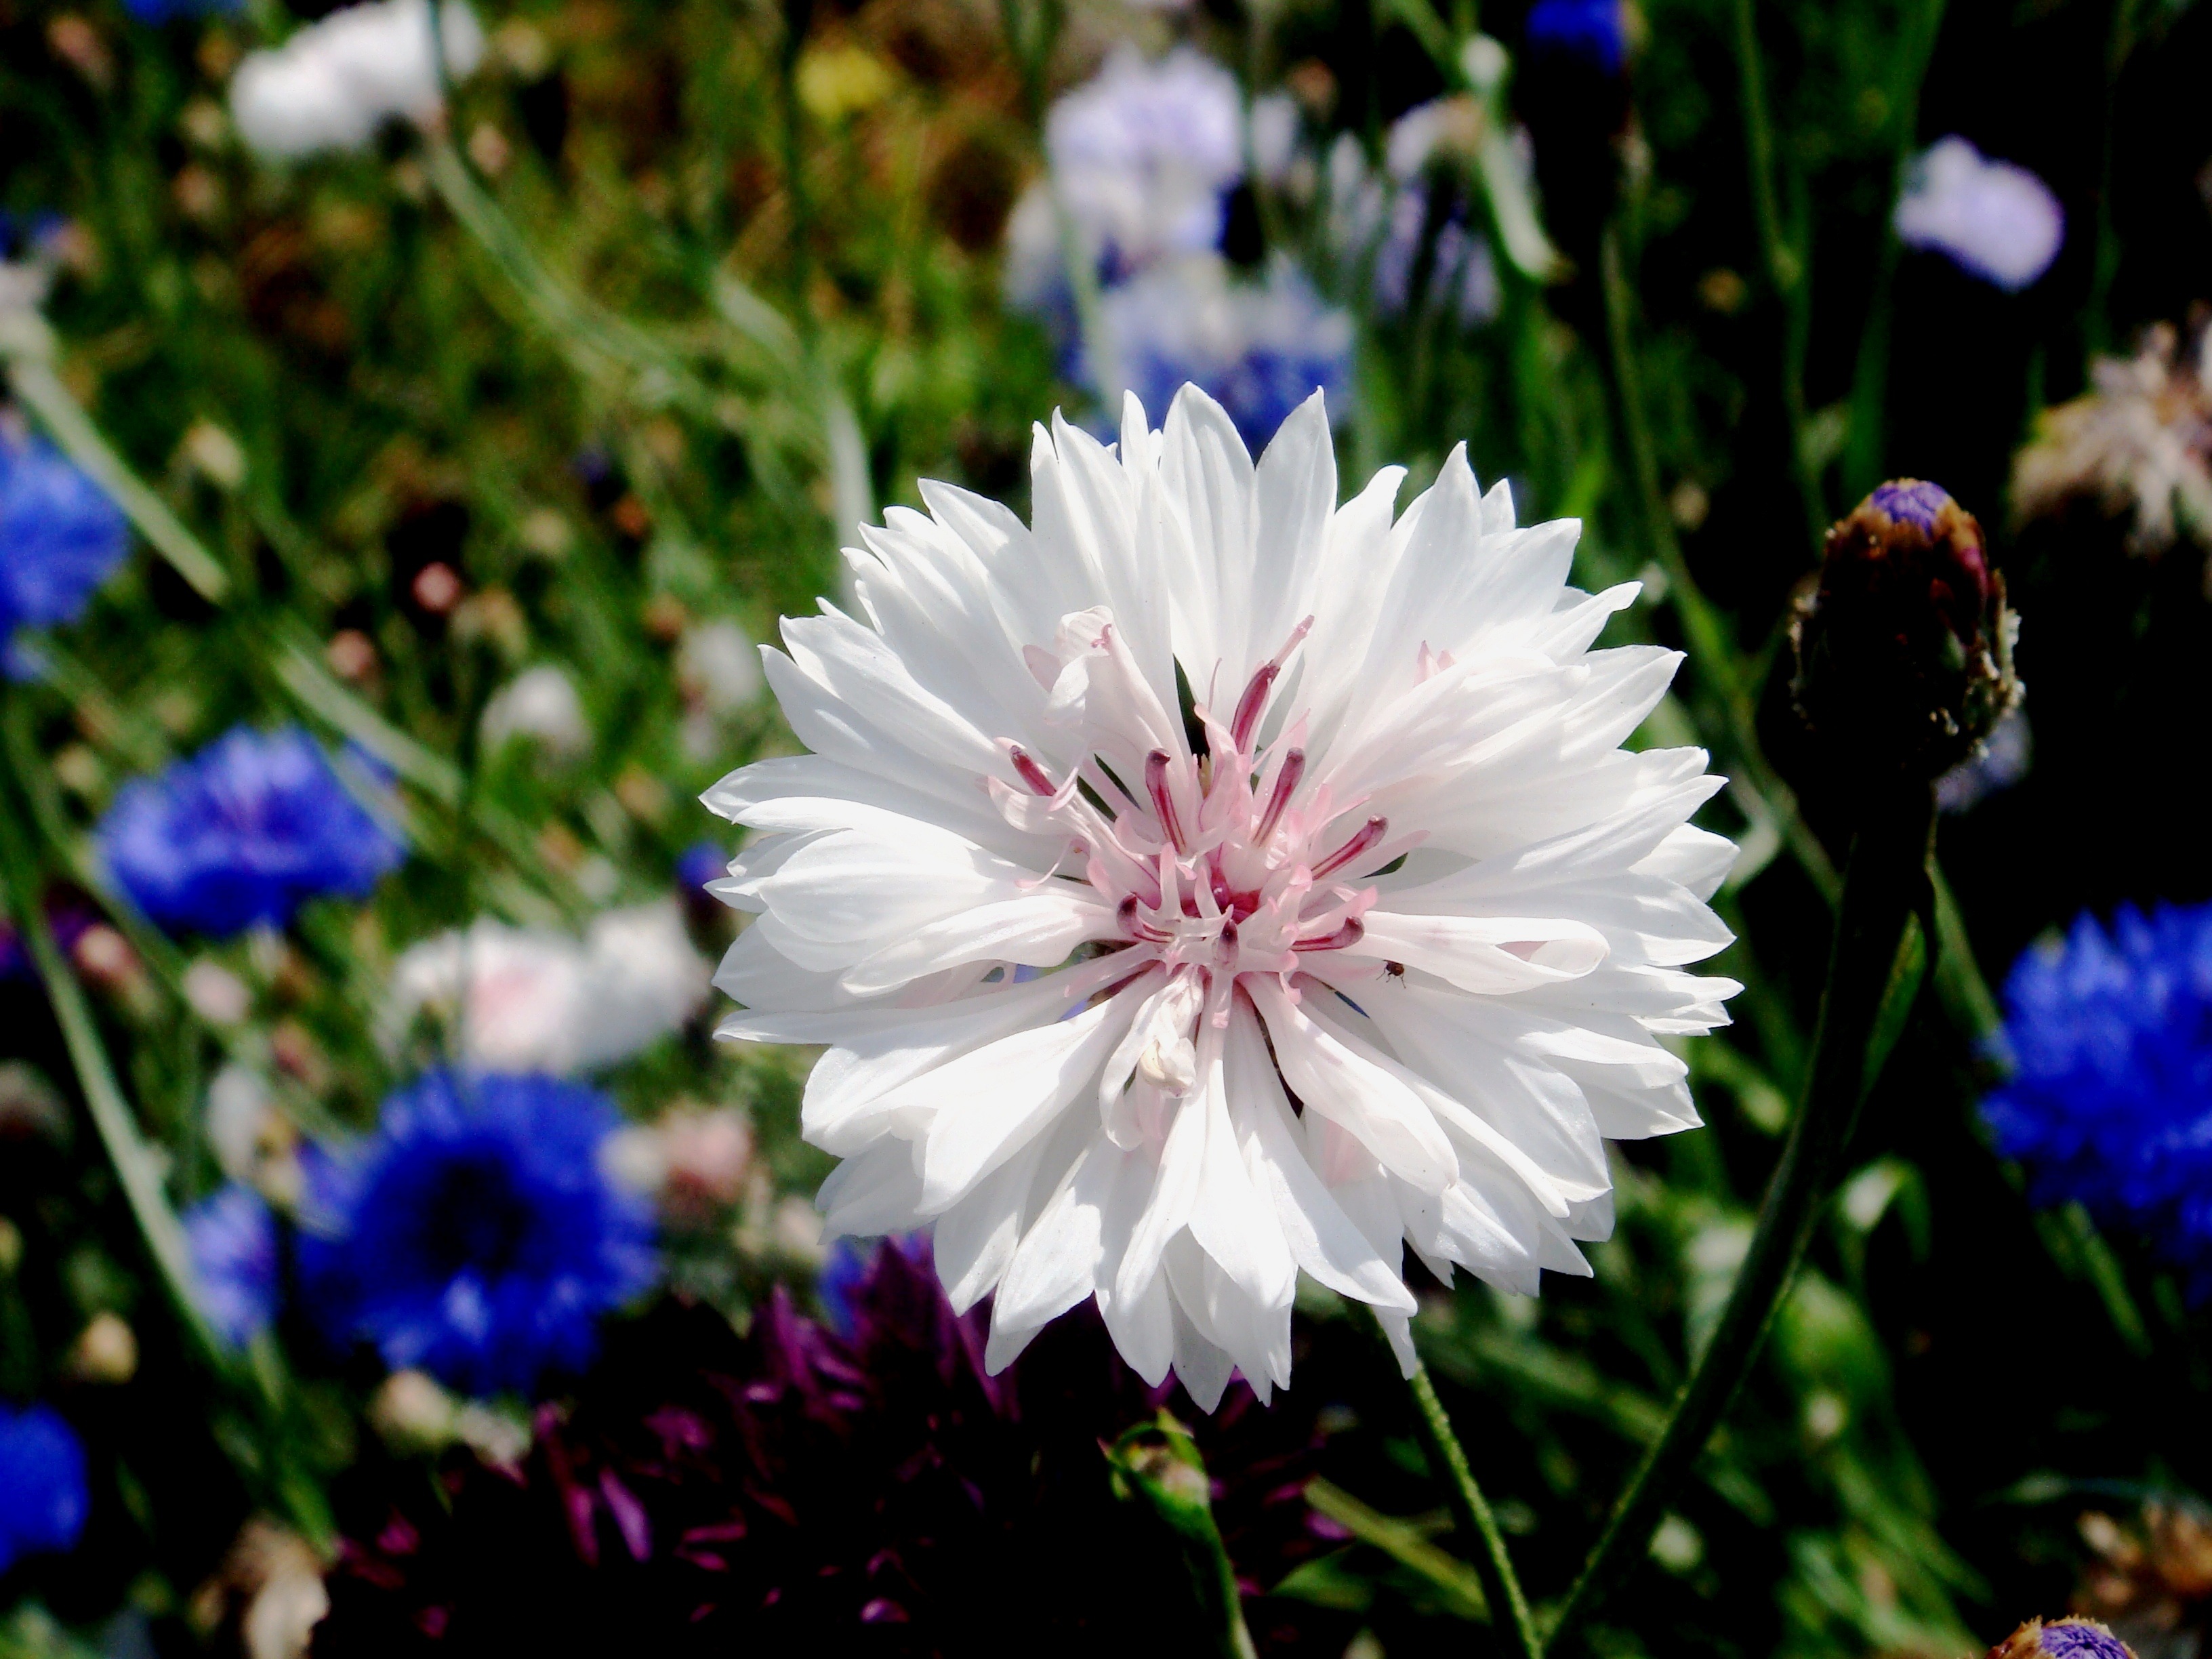
nature, grass, blossom, plant, white, meadow, flower, petal, bloom, summer, daisy, botany, flora, plants, wildflower, macro photography, flowering plant, daisy family, annual plant, land plant, garden cosmos